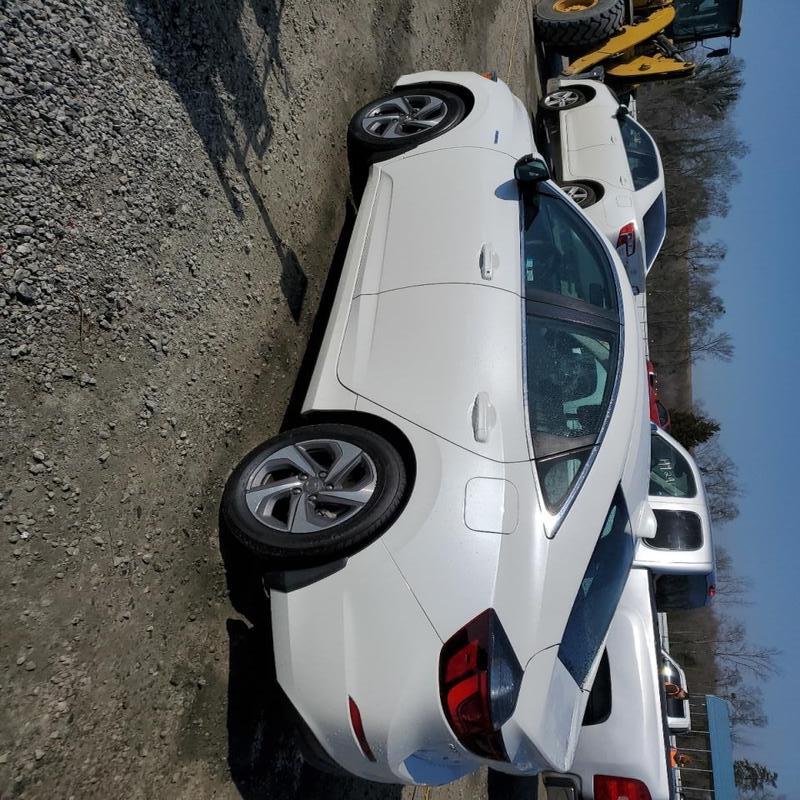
Aucun dommage détecté.
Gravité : aucun